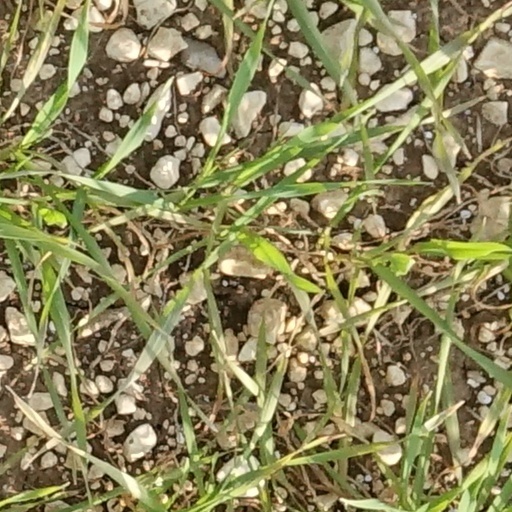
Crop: wheat